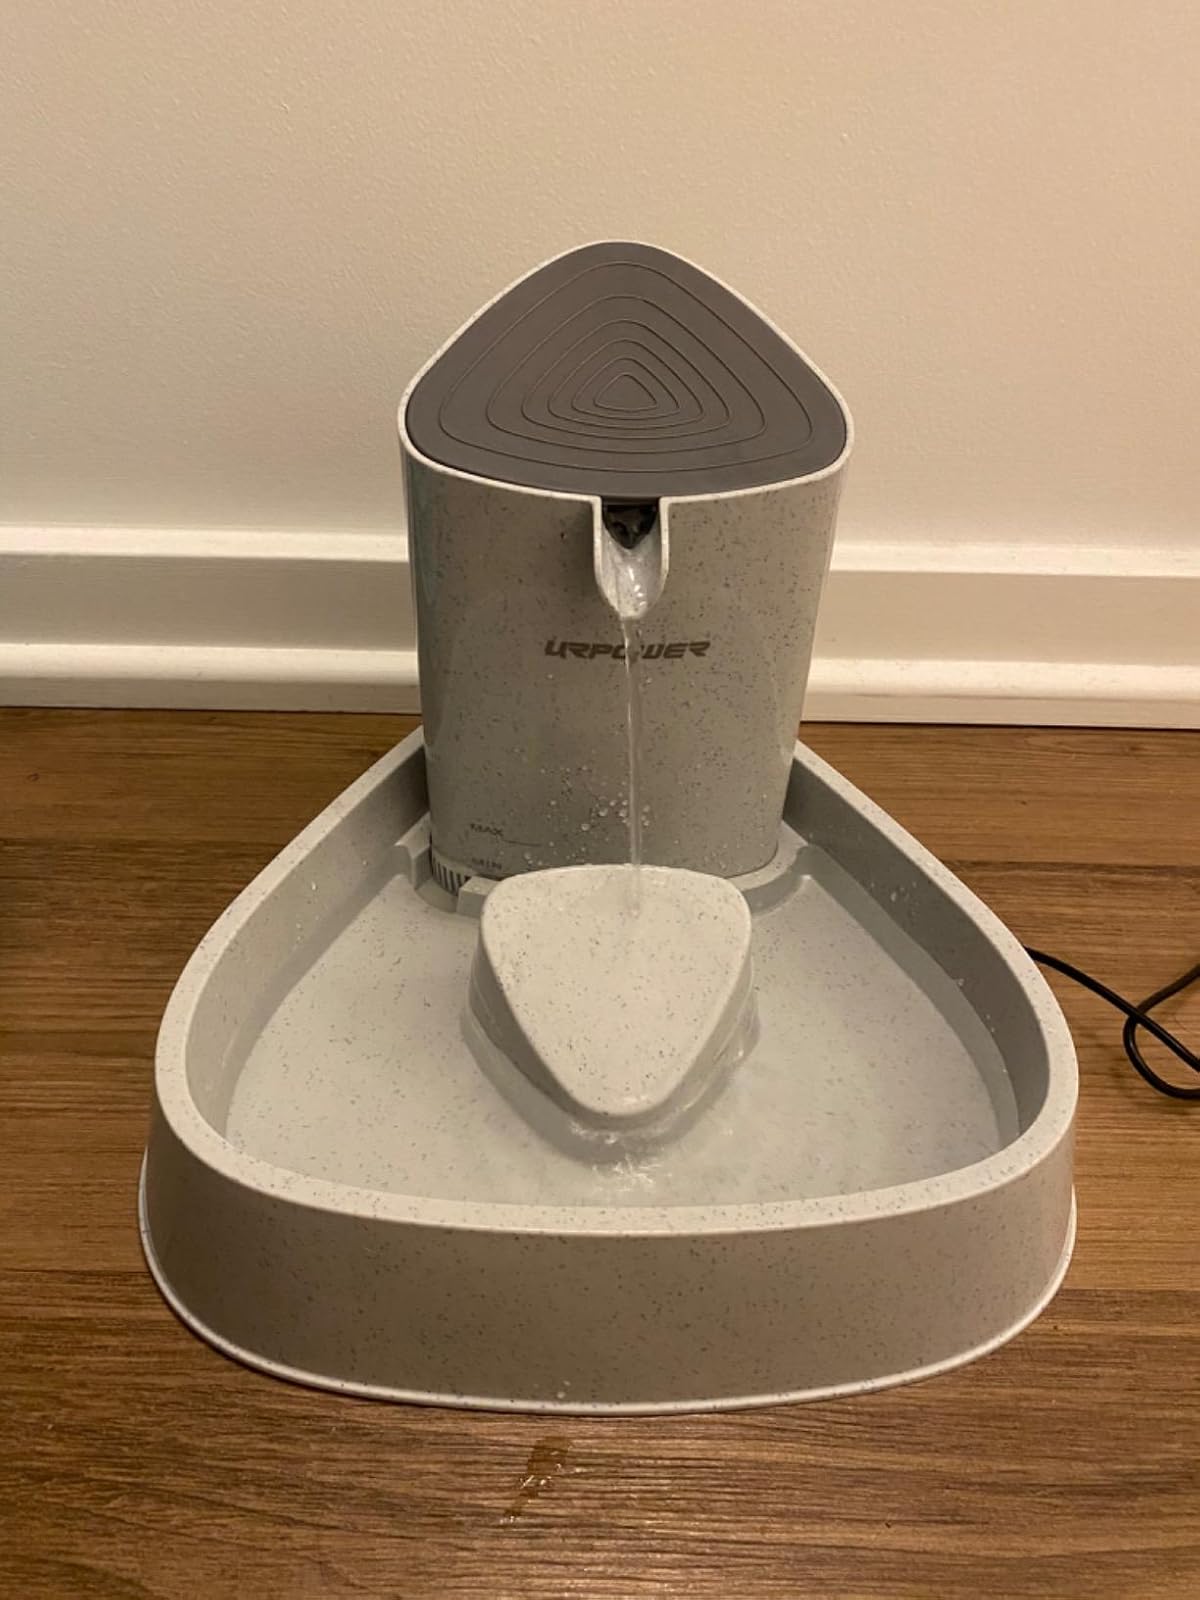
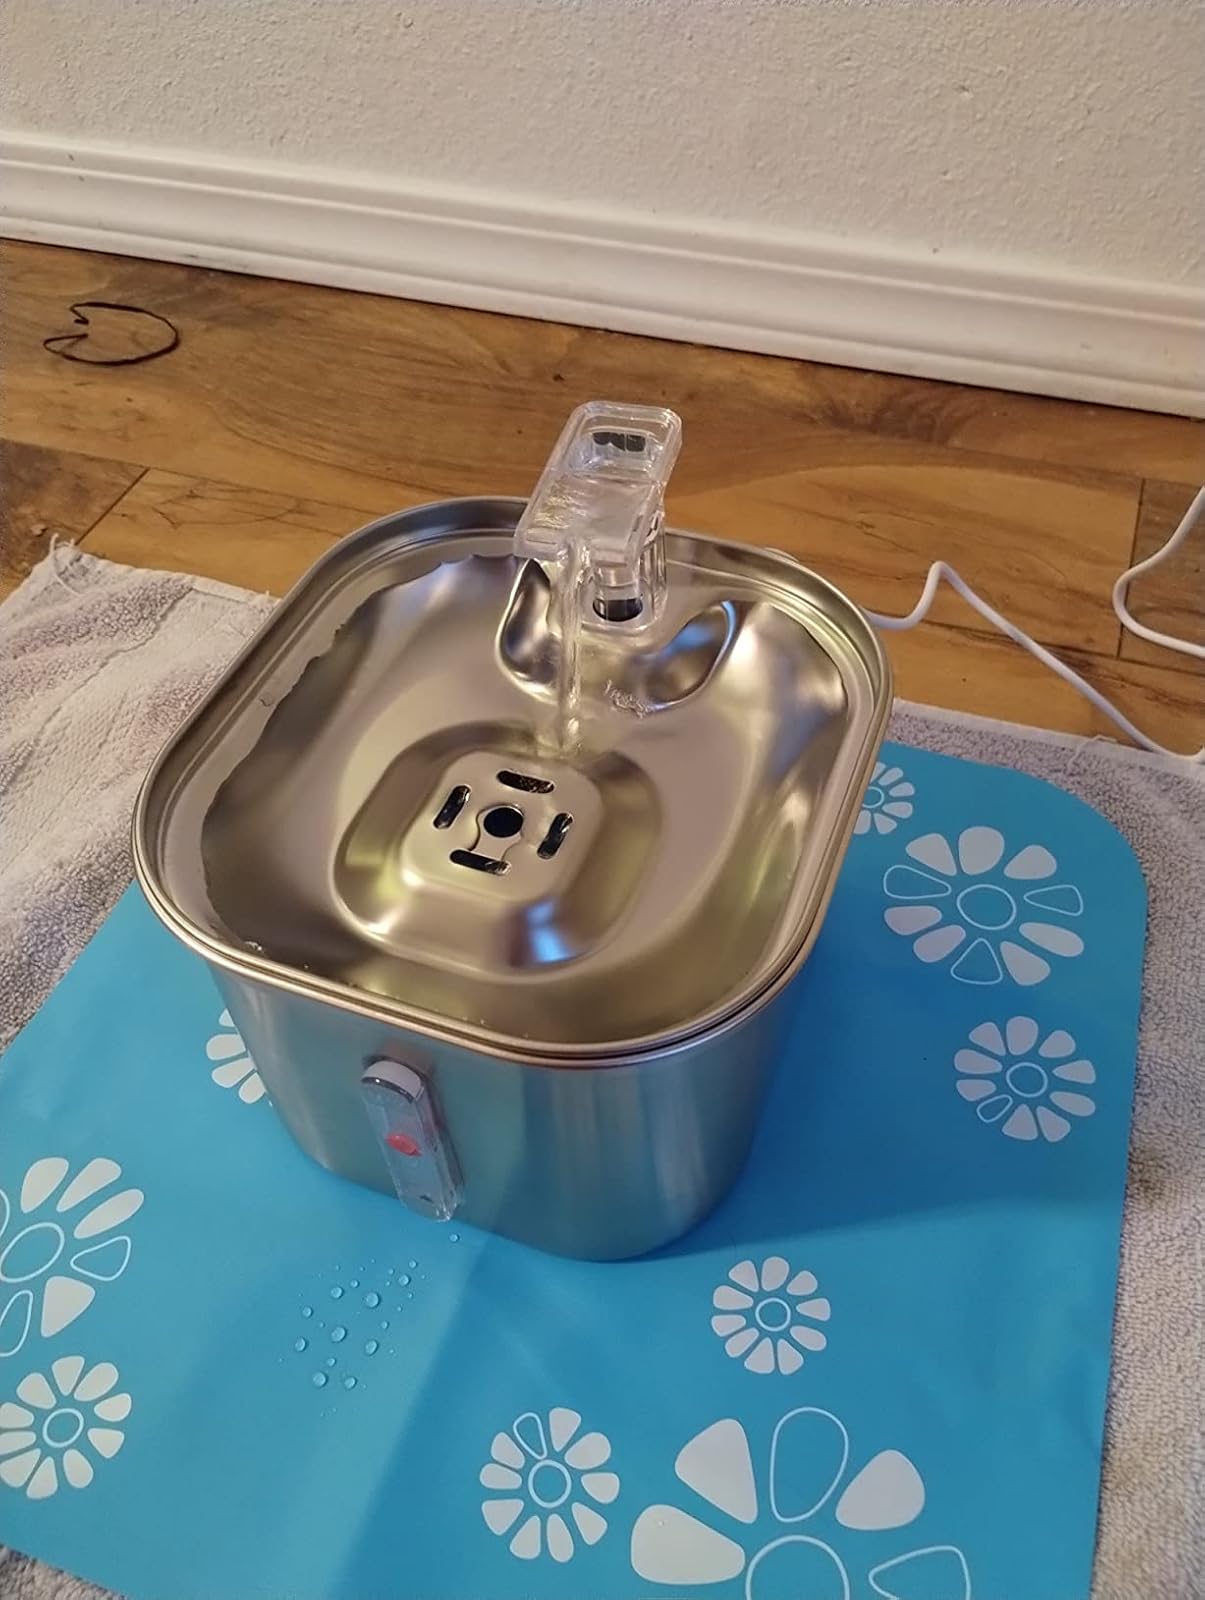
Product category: items_bowl
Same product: no